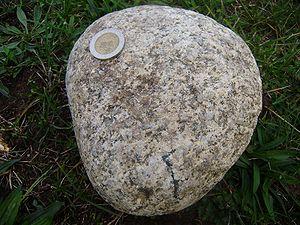
En géologie, les leucogranites sont des roches granitiques dans lesquelles les minéraux sombres, sont peu représentés, quartz et feldspaths étant donc très dominants. Ces granites possèdent de la muscovite ou mica blanc avec parfois d'autres minéraux comme le grenat rose ou la tourmaline en prismes noirs. Les granites à muscovite sont des leucogranites à deux micas. Ils forment en général de petits massifs de quelques kilomètres au maximum ; ce sont des magmas de relativement basse température, formés par fusion en présence d'eau de roches sédimentaires. Il se distinguent des granites à cordiérite plus riches en ferro- magnésiens, et qui peuvent facilement être des granodiorites. Ces derniers forment de plus grands massifs et se sont formés par fusion à plus haute température, par déstabilisation de la biotite.